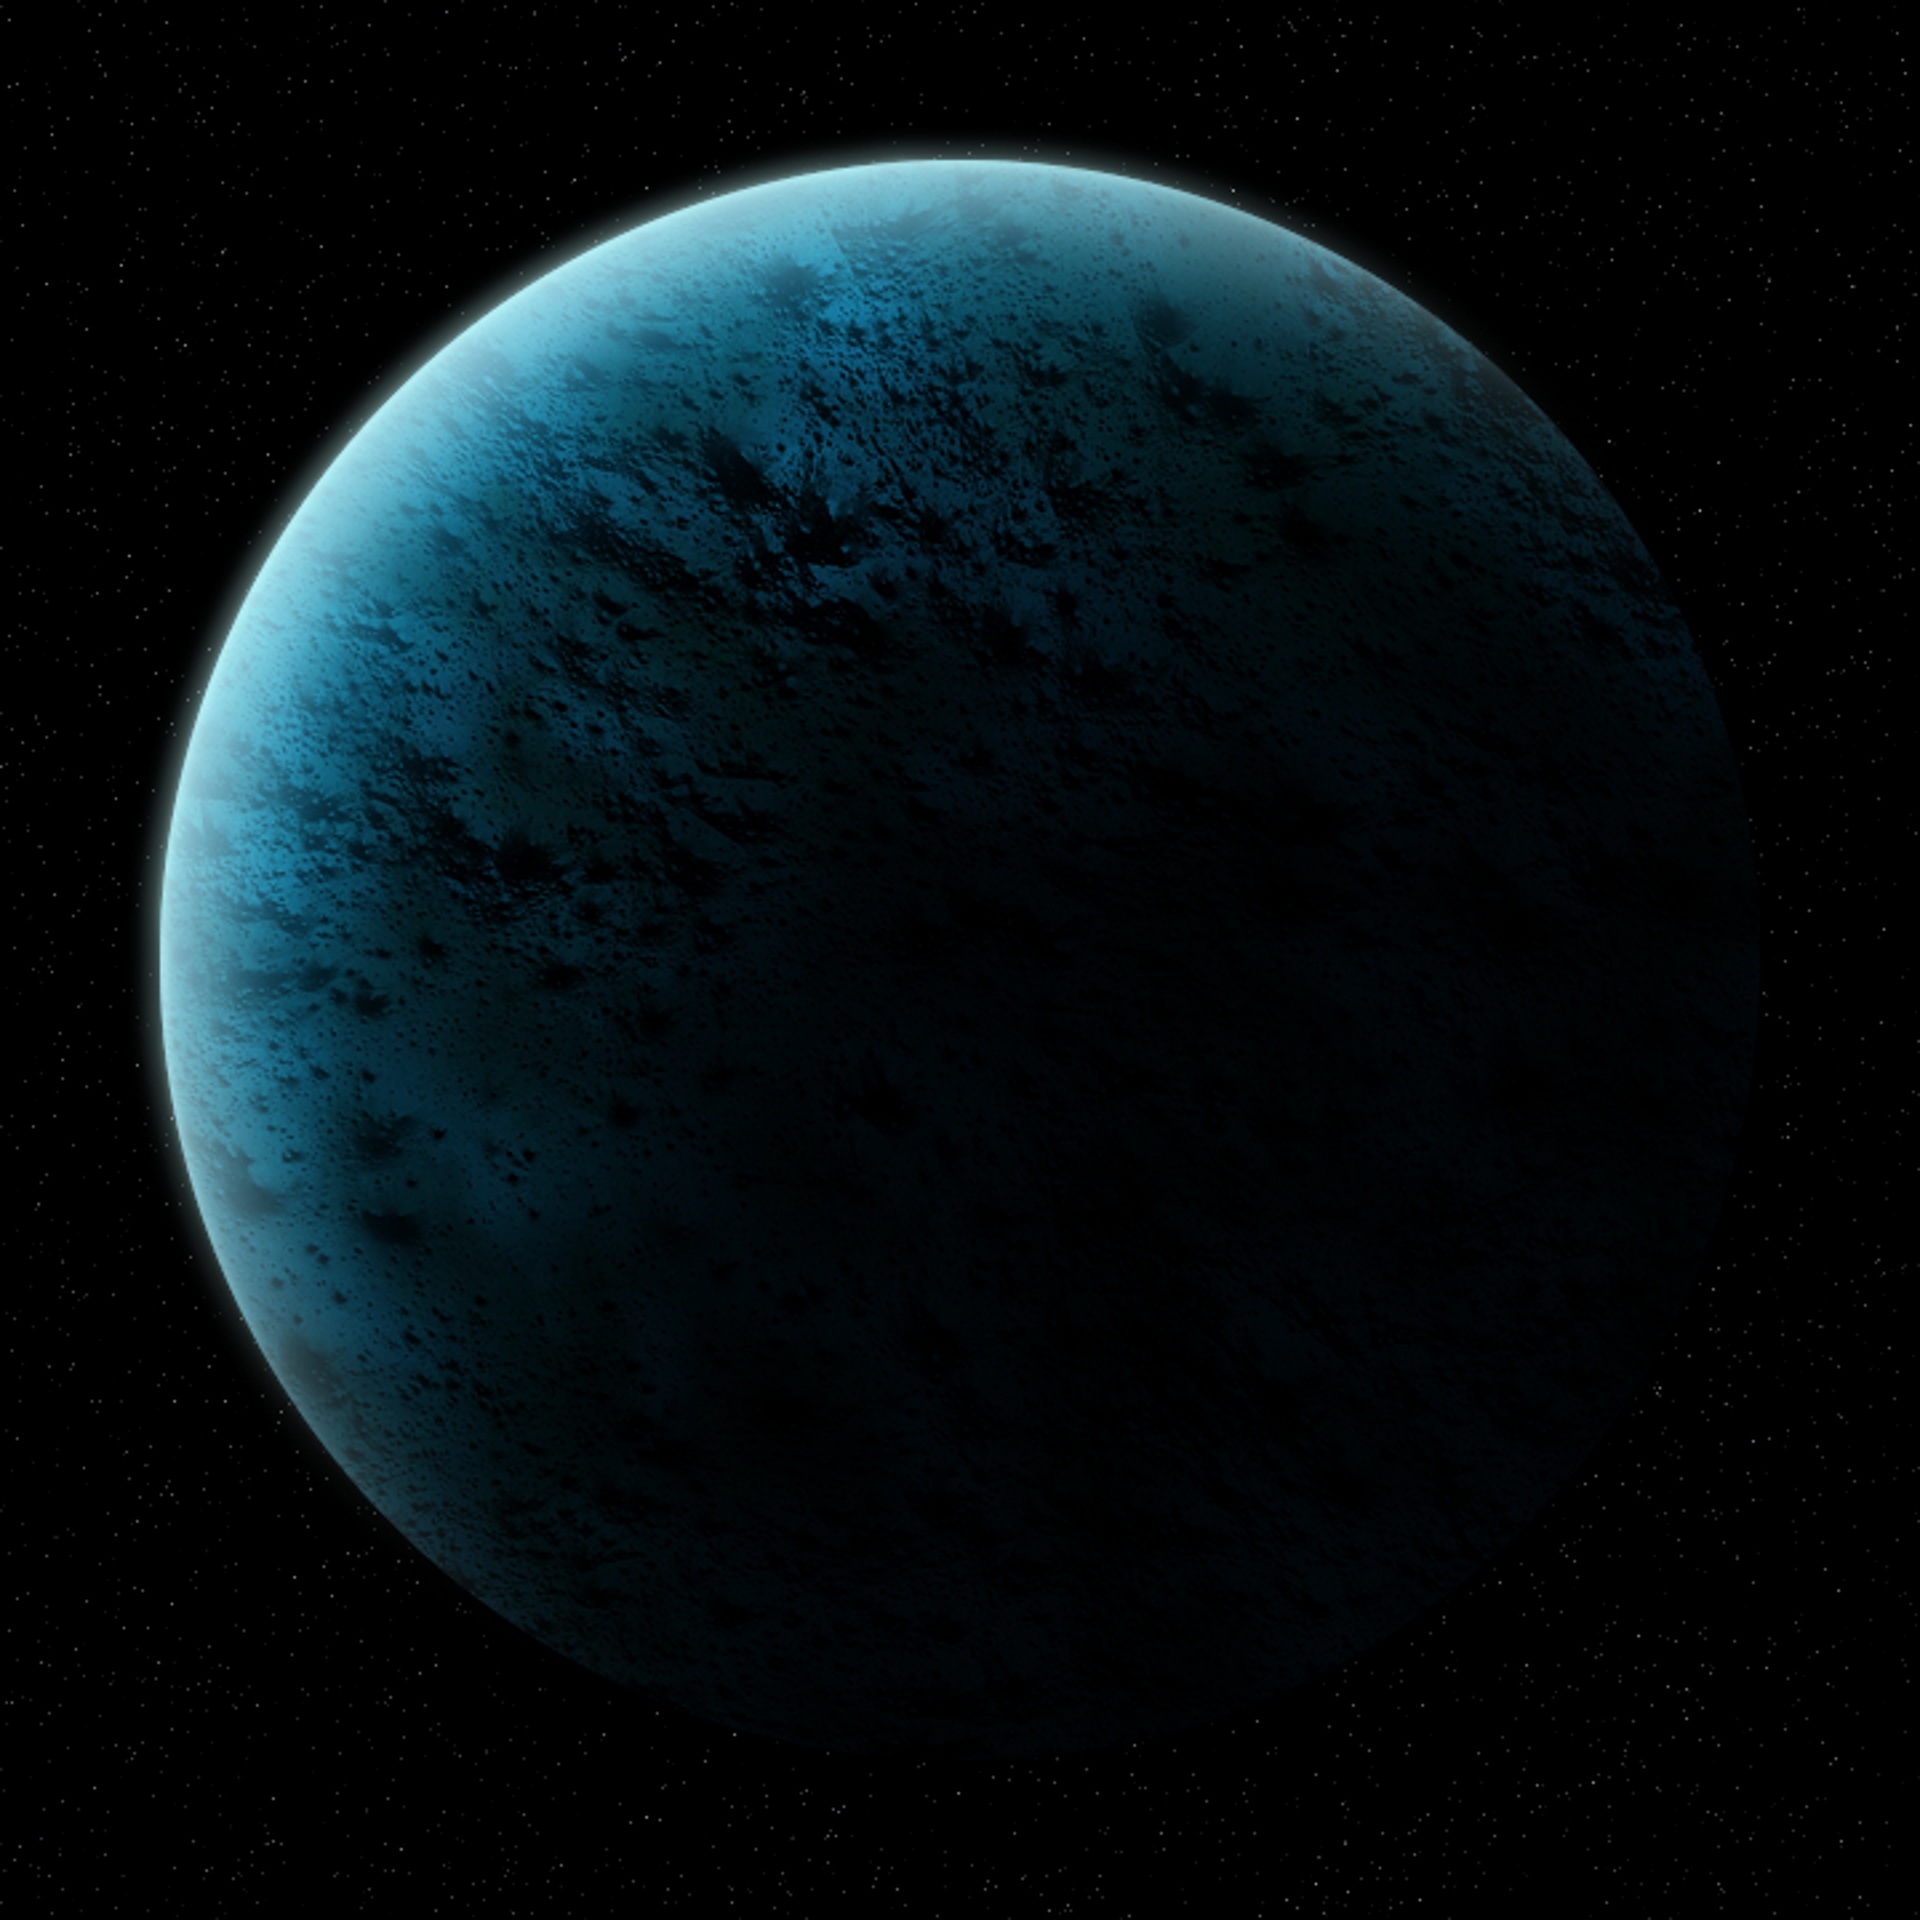
sky, night, atmosphere, space, moon, outer space, astronomy, earth, universe, celestial body, sphere, all, planet, midnight, phenomenon, space travel, astronautics, astronomical object, stock photography, blue planet, atmosphere of earth, computer wallpaper, celestial event